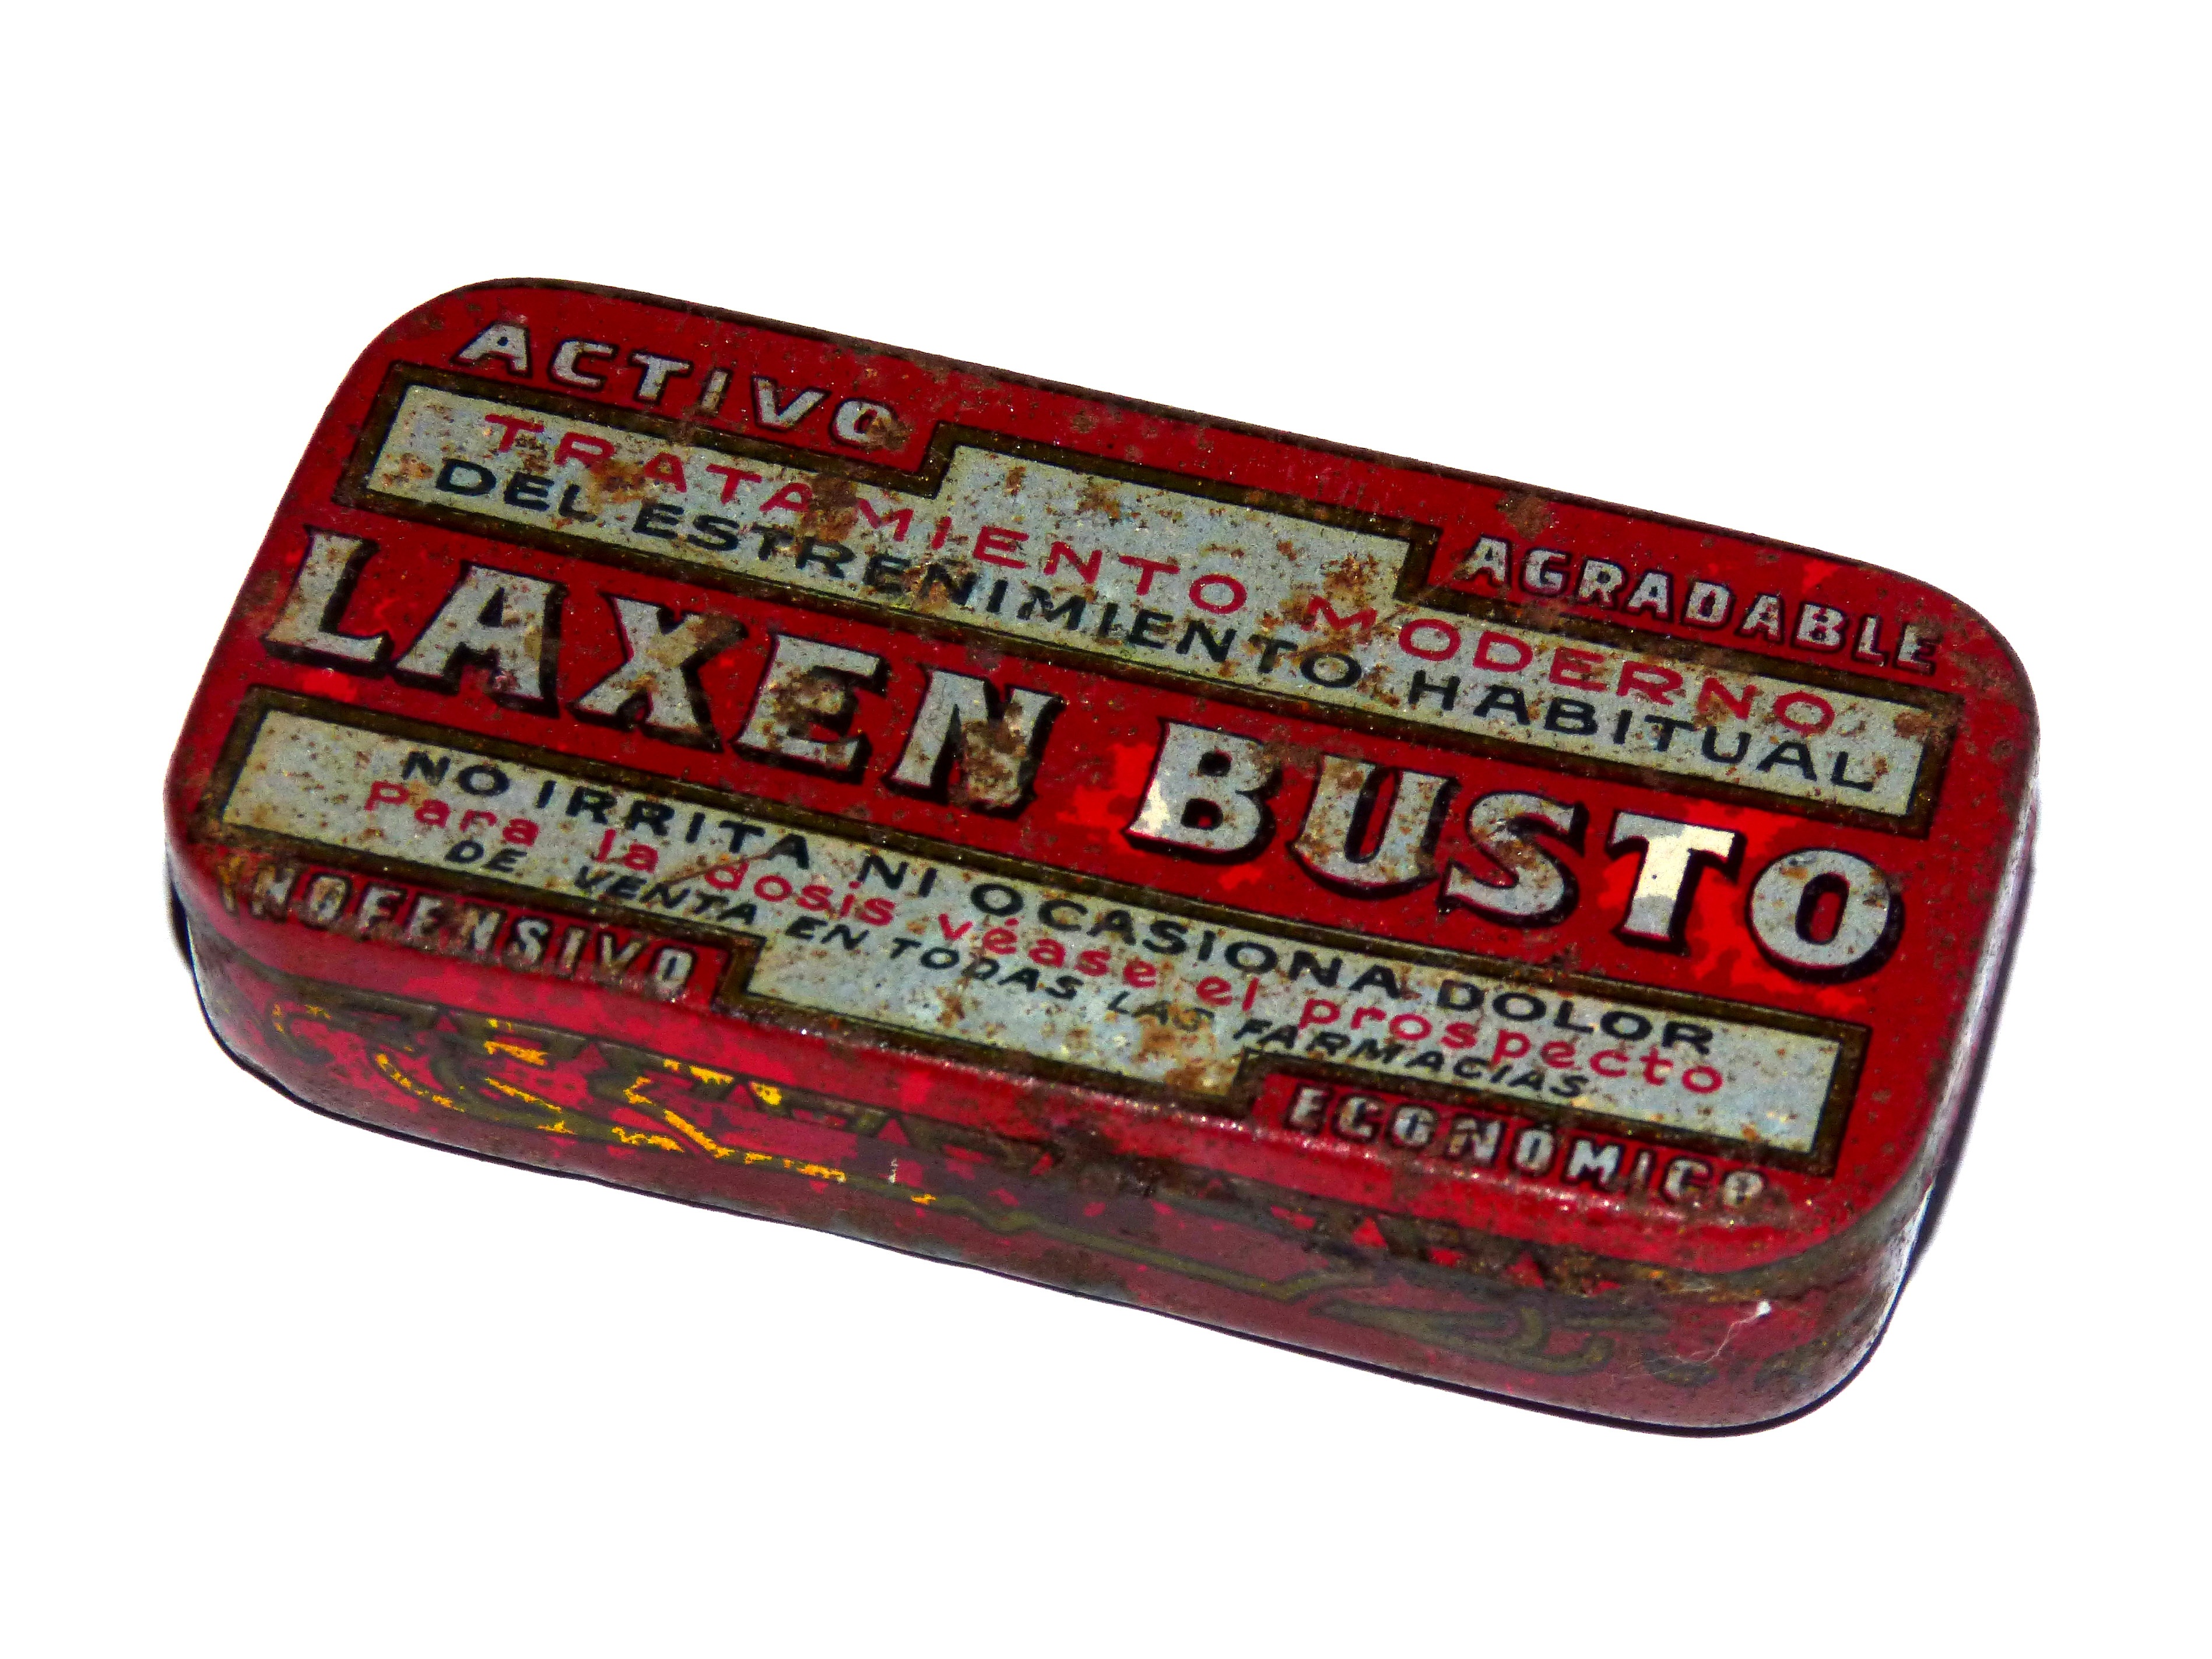
vintage, old, advertising, label, tin can, old drug, metal container, laxative, laxen bust